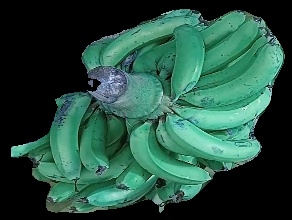
Variety: pachbale
Grade: grade3